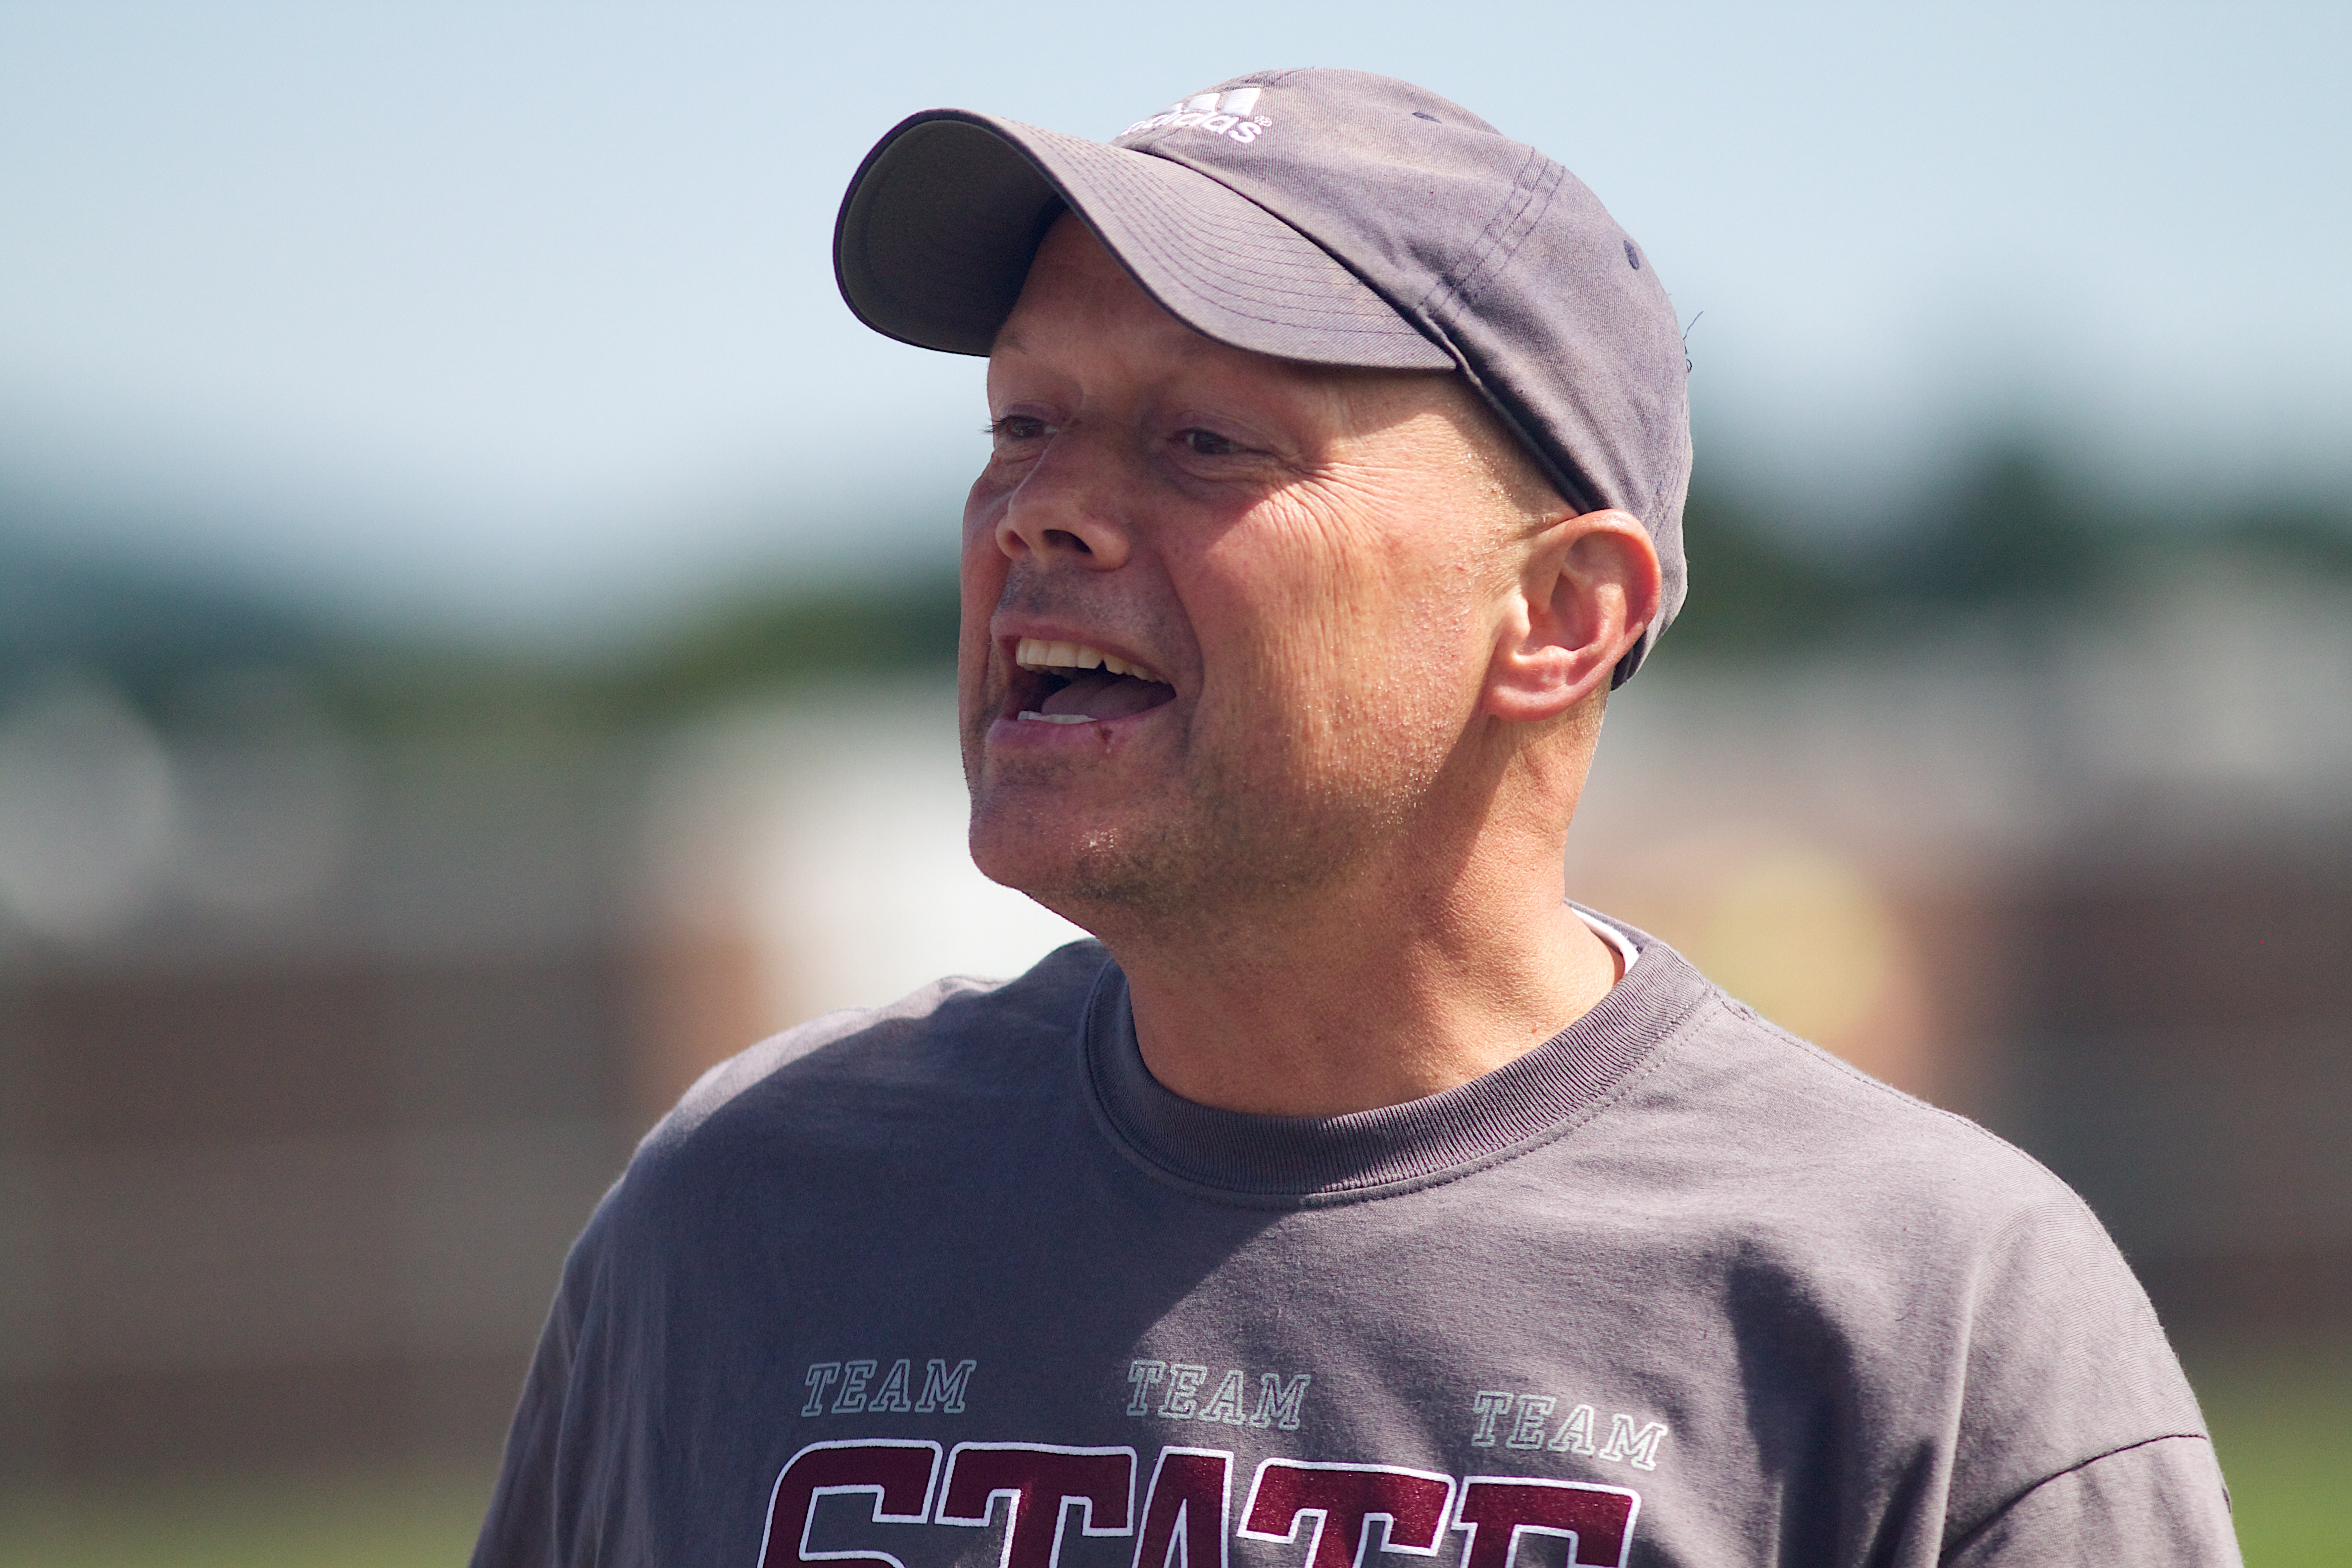
person, soccer, sports, odyssey, plpconnectu, tournament, competition event, baseball positions